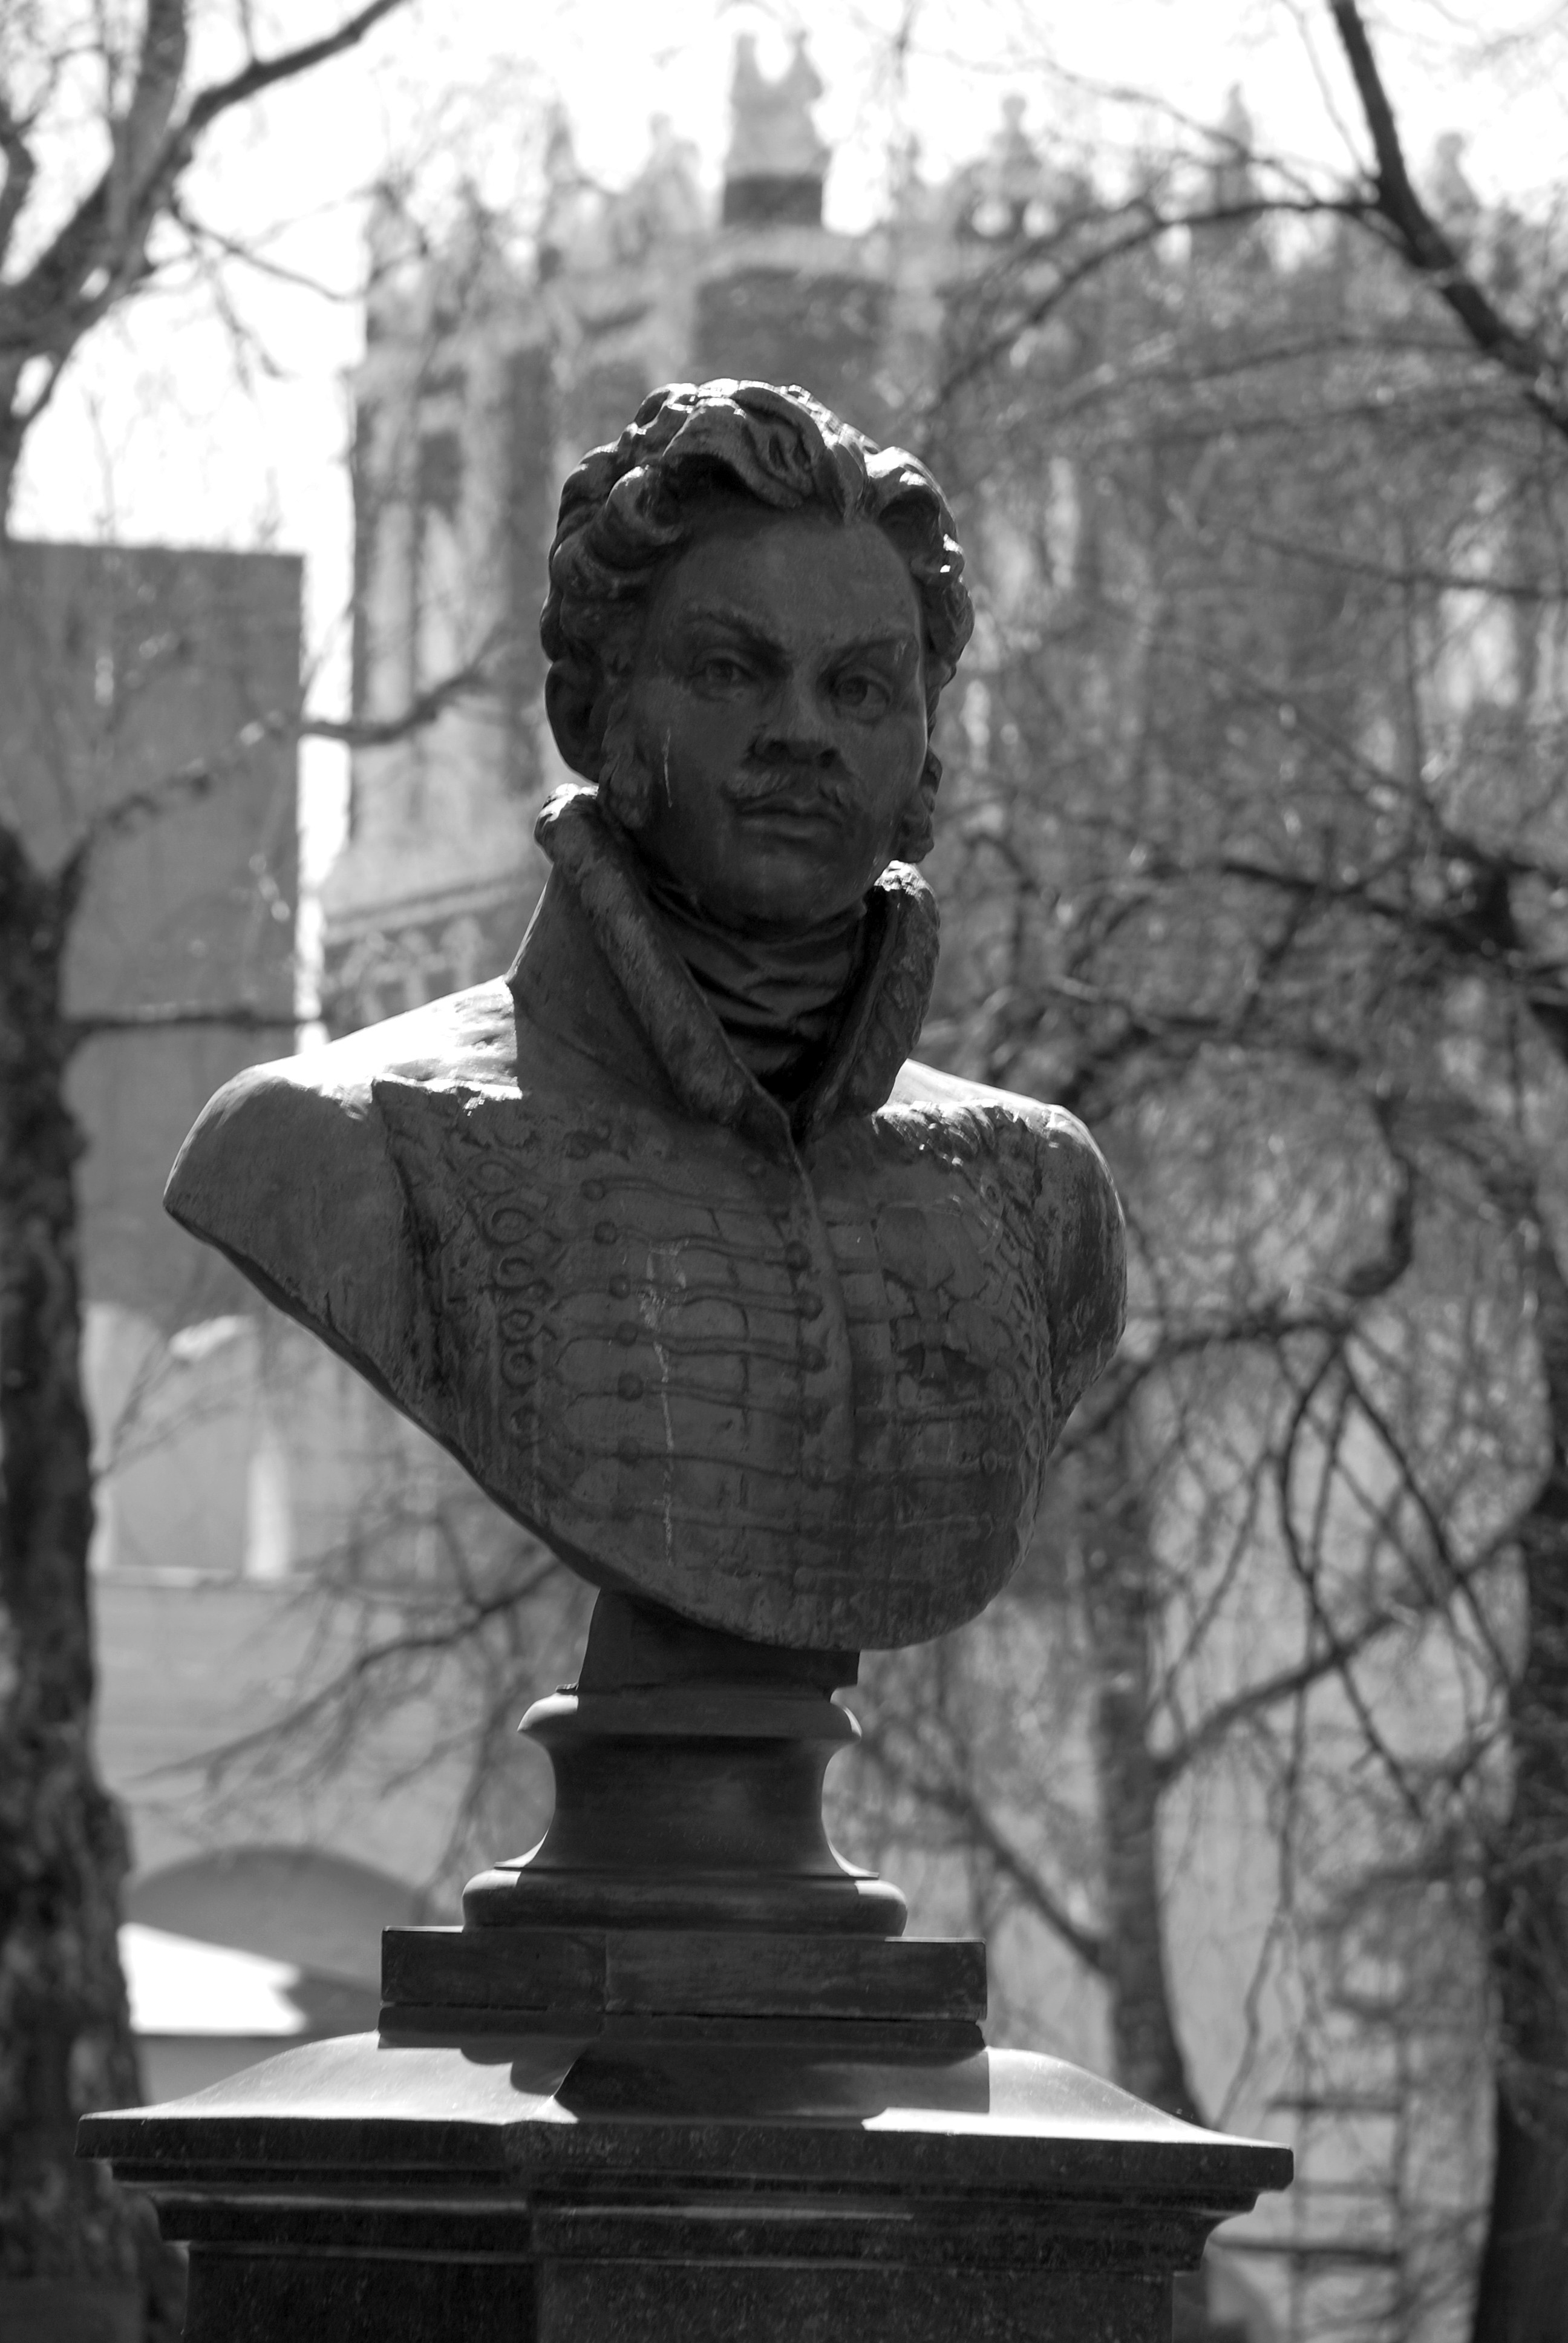
black and white, photography, monument, statue, sitting, nikon, cemetery, black, monochrome, sculpture, art, photograph, moscow, image, orthodox, russia, d80, denis, moskau, nikond80, moscou, convent, novodevichy, novodevichyconvent, davydov, denisdavydov, monochrome photography, human positions